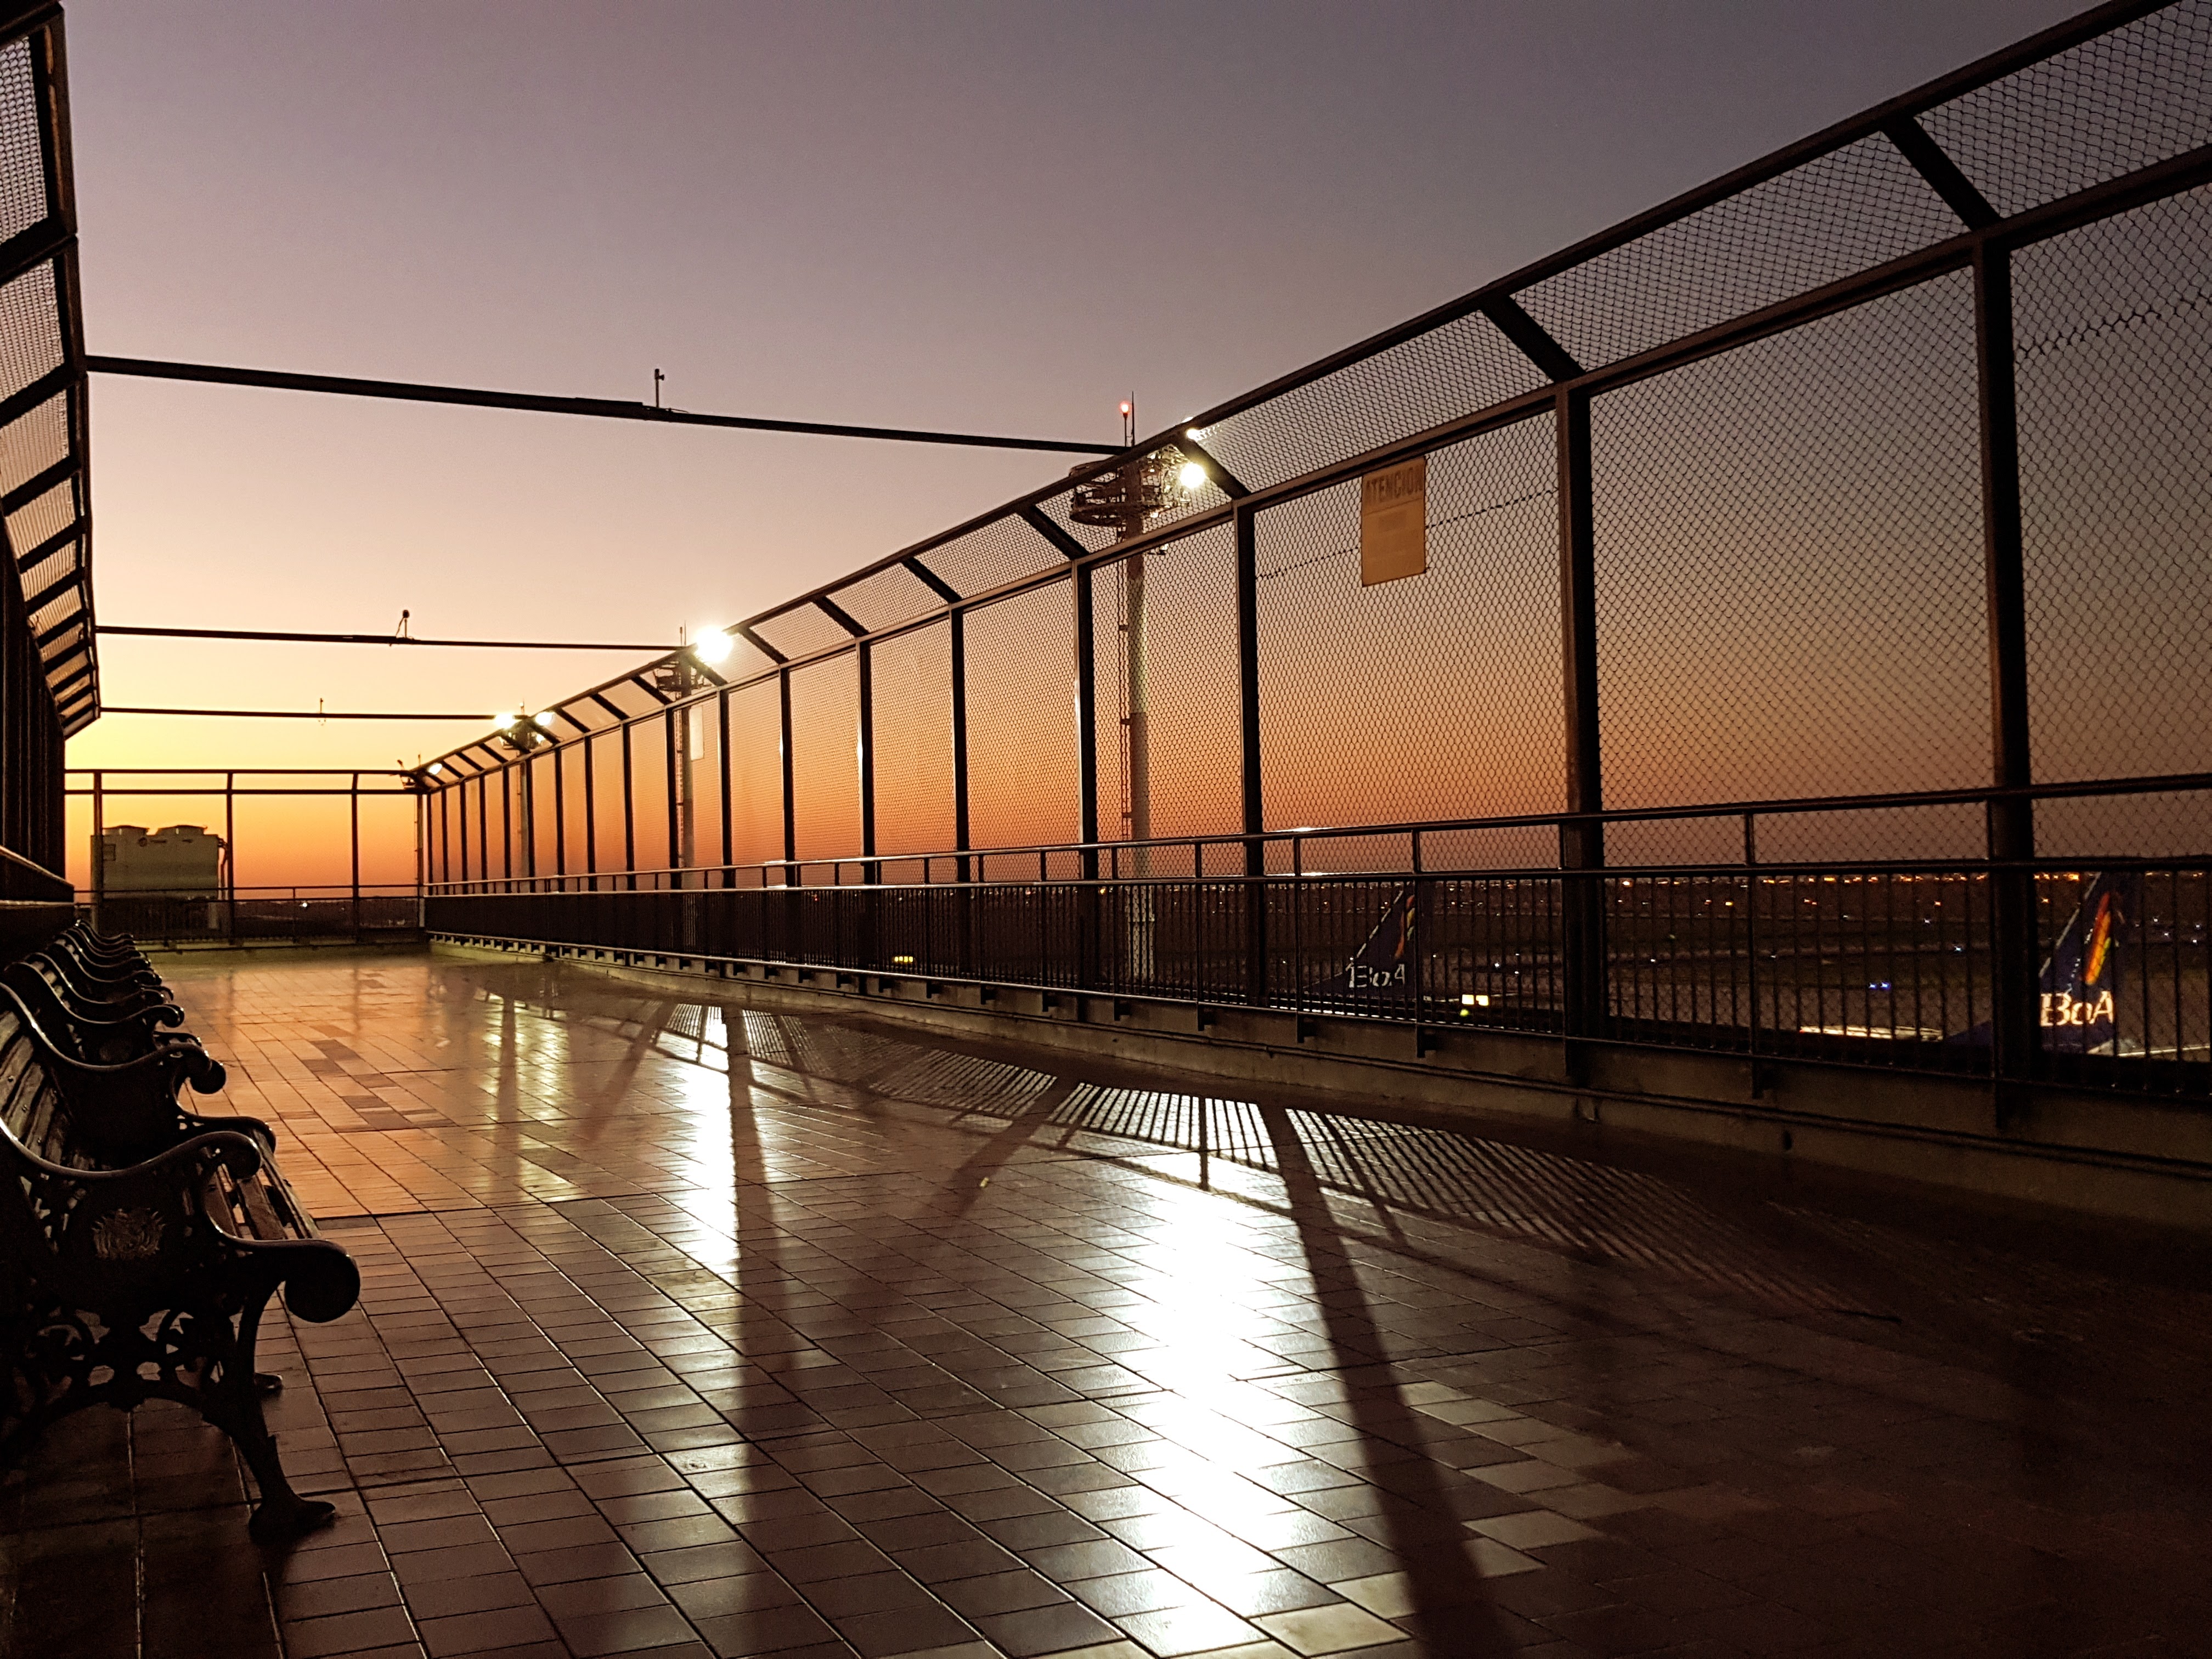
spaces, nature, sky, light, line, sunset, evening, morning, iron, architecture, reflection, metal, sunlight, building, Tints and shades, shade, steel